Describe the emotion expressed in this image:  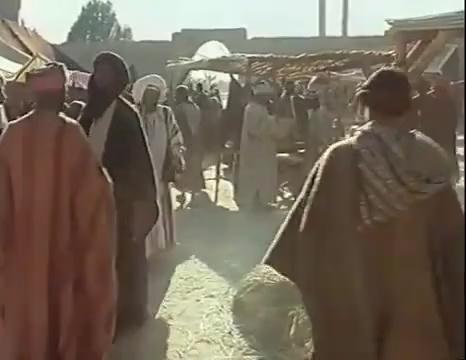
This person displays Fear, valence and arousal with high intensity.